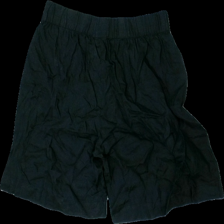
View: back
Type: Shorts
Category: Ladies
Brand: Not in the list
Brand text on label: Kay/Day
Colors: Black
Material: 100% Cotton
Cut: Regular
Size: L
Season: All
Price range: 50-100
Recommended usage: Reuse